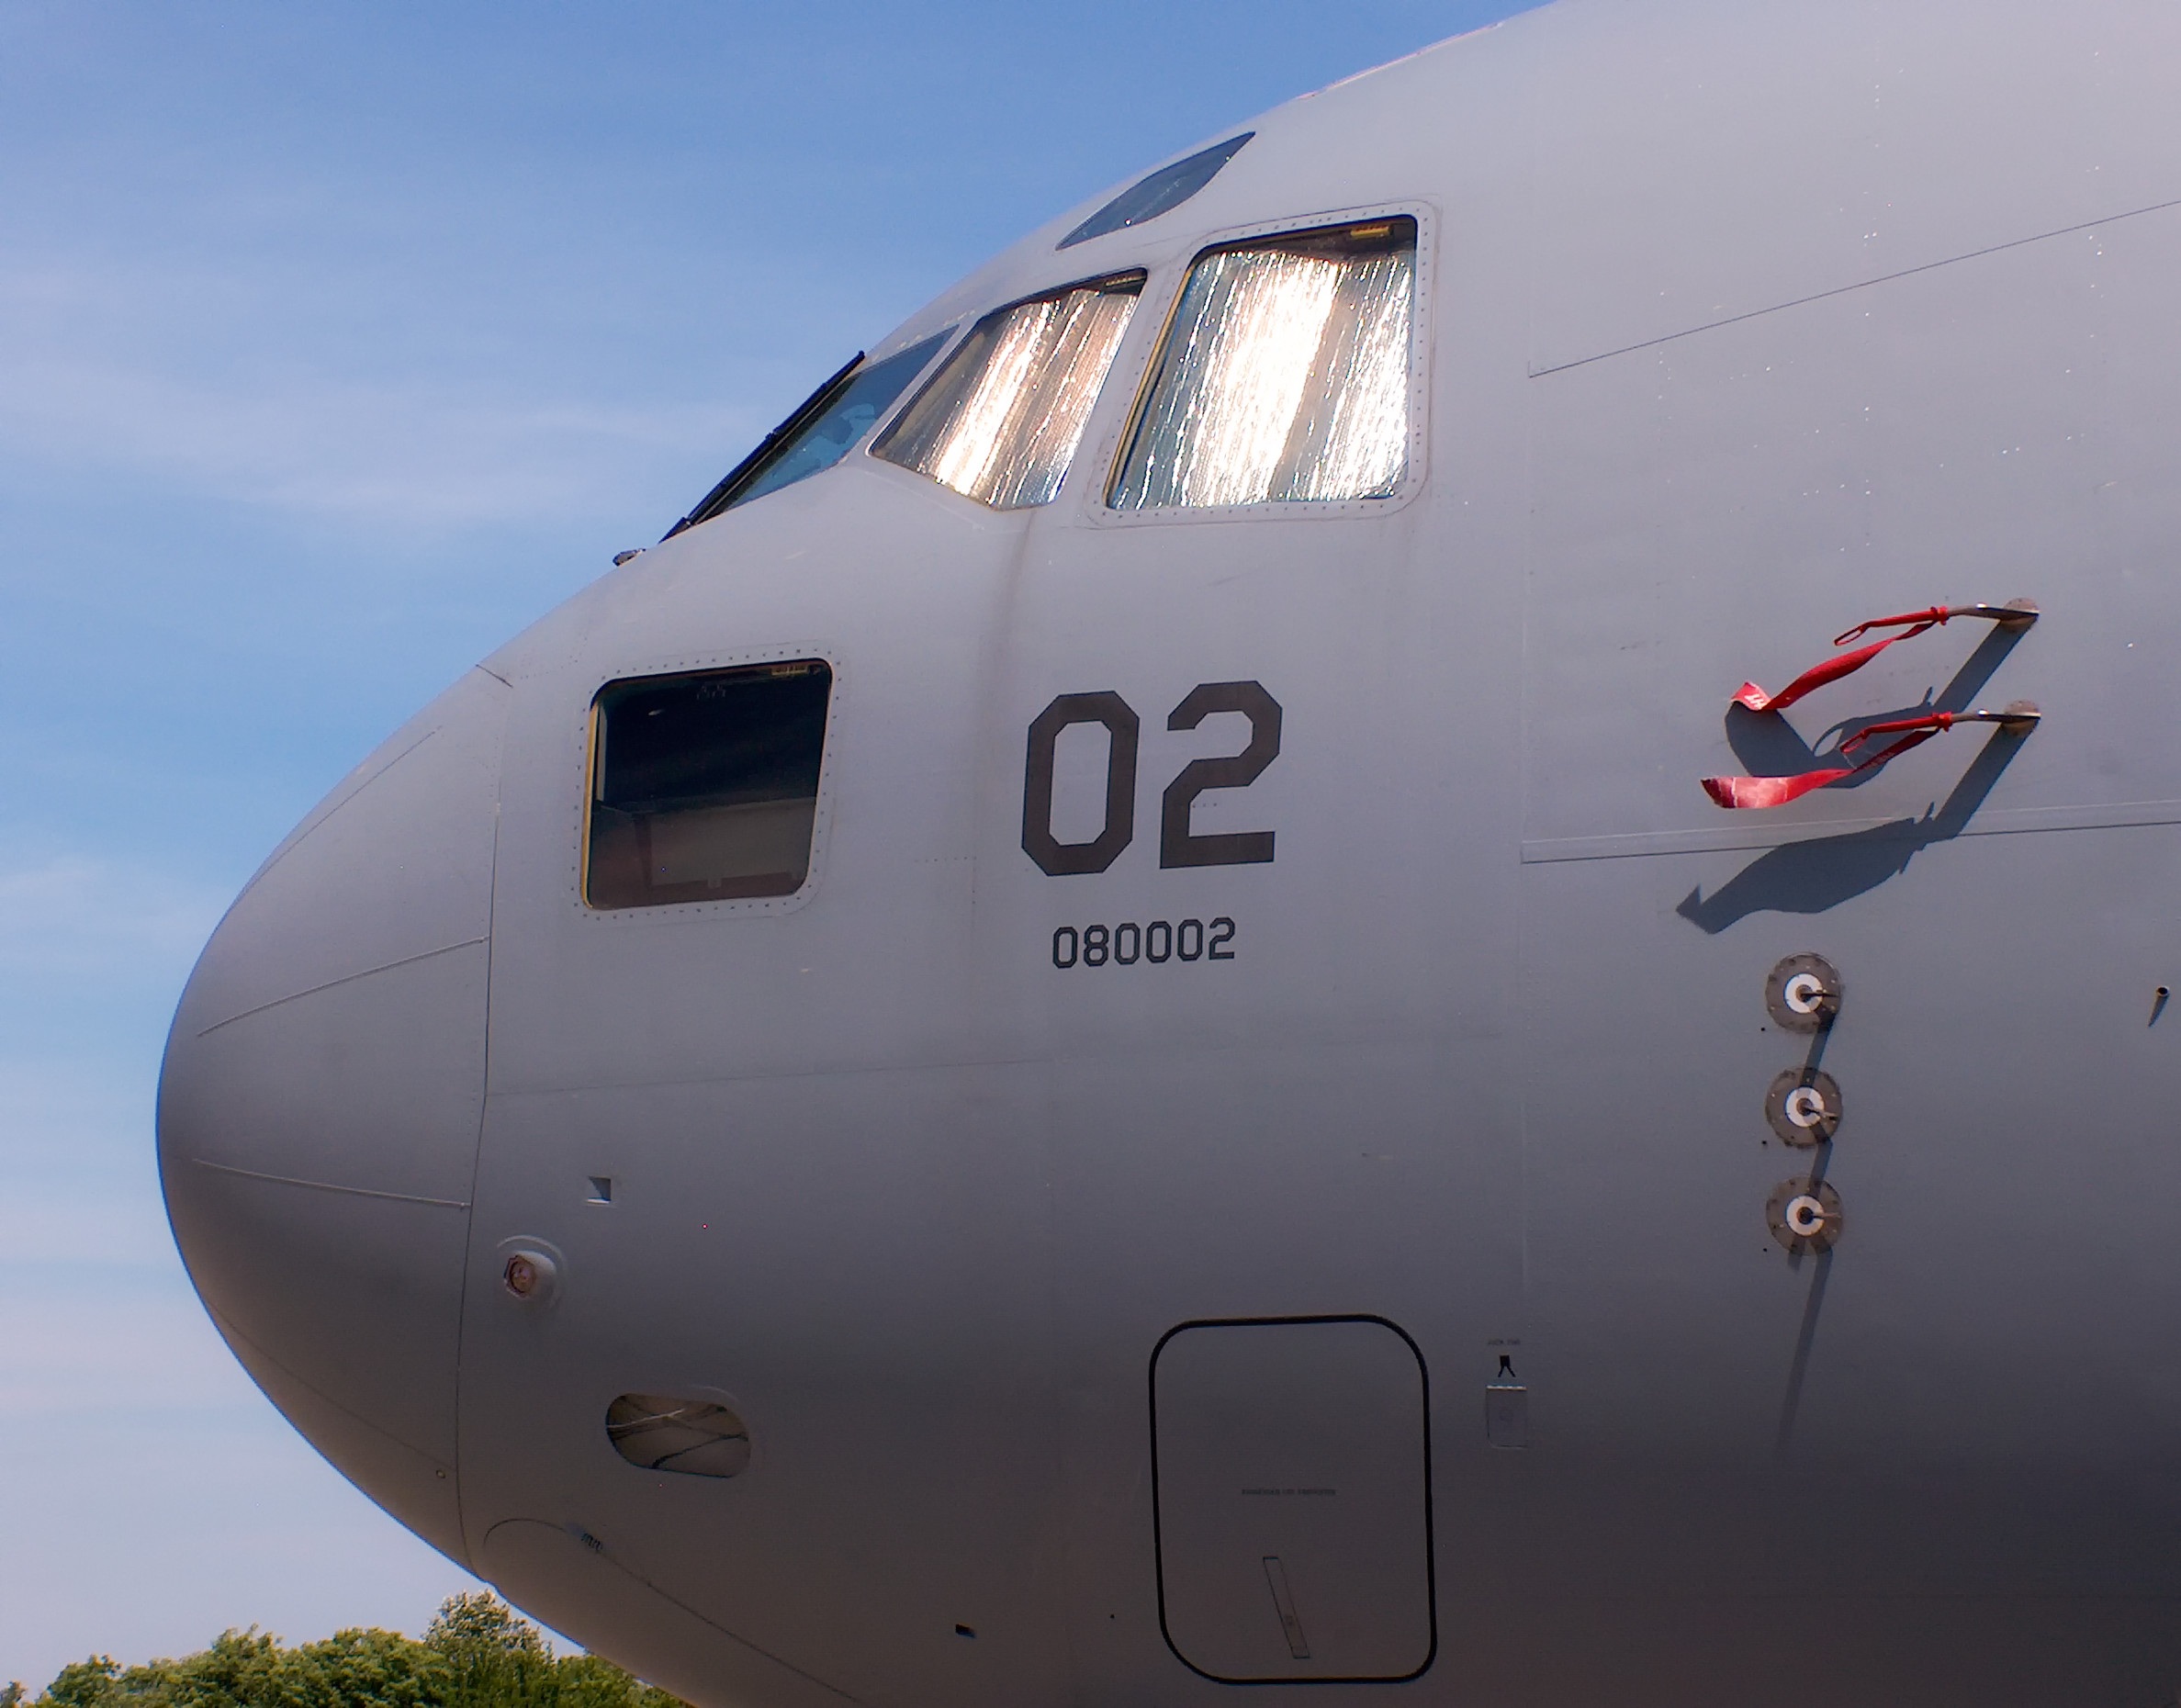
wing, flying, airplane, aircraft, transport, vehicle, airline, aviation, flight, airliner, airbus, mood, boeing, takeoff, c17, air force, jet aircraft, military aircraft, air travel, boeing 737, atmosphere of earth, wide body aircraft, narrow body aircraft, aerospace engineering, aircraft engine